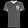
Label: T - shirt / top